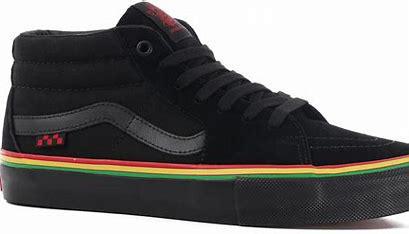
Brand: Vans
Model: Skate Skate